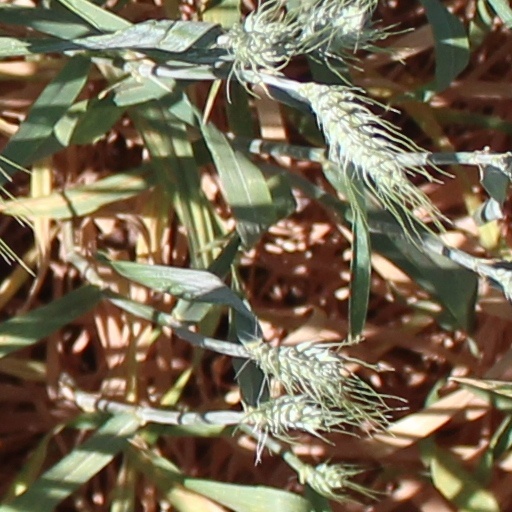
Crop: wheat